Mike Honda

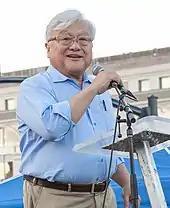
Honda speaks at a San Francisco protest of the U.S. immigration ban in February 2017.

Honda has been a defender of the civil rights of American Muslims. Soon after the September 11 attacks in 2001, Honda spoke at a convention of the American Muslim Alliance (AMA) in October 2001. He told those in attendance not to change their identity or name. "My last name is Honda. You cannot be more Japanese than that." The congressman remembered what he and especially his parents had to go through when Pearl Harbor was attacked. "We were taken in a vehicle with windows covered, we had no idea where we were being taken."